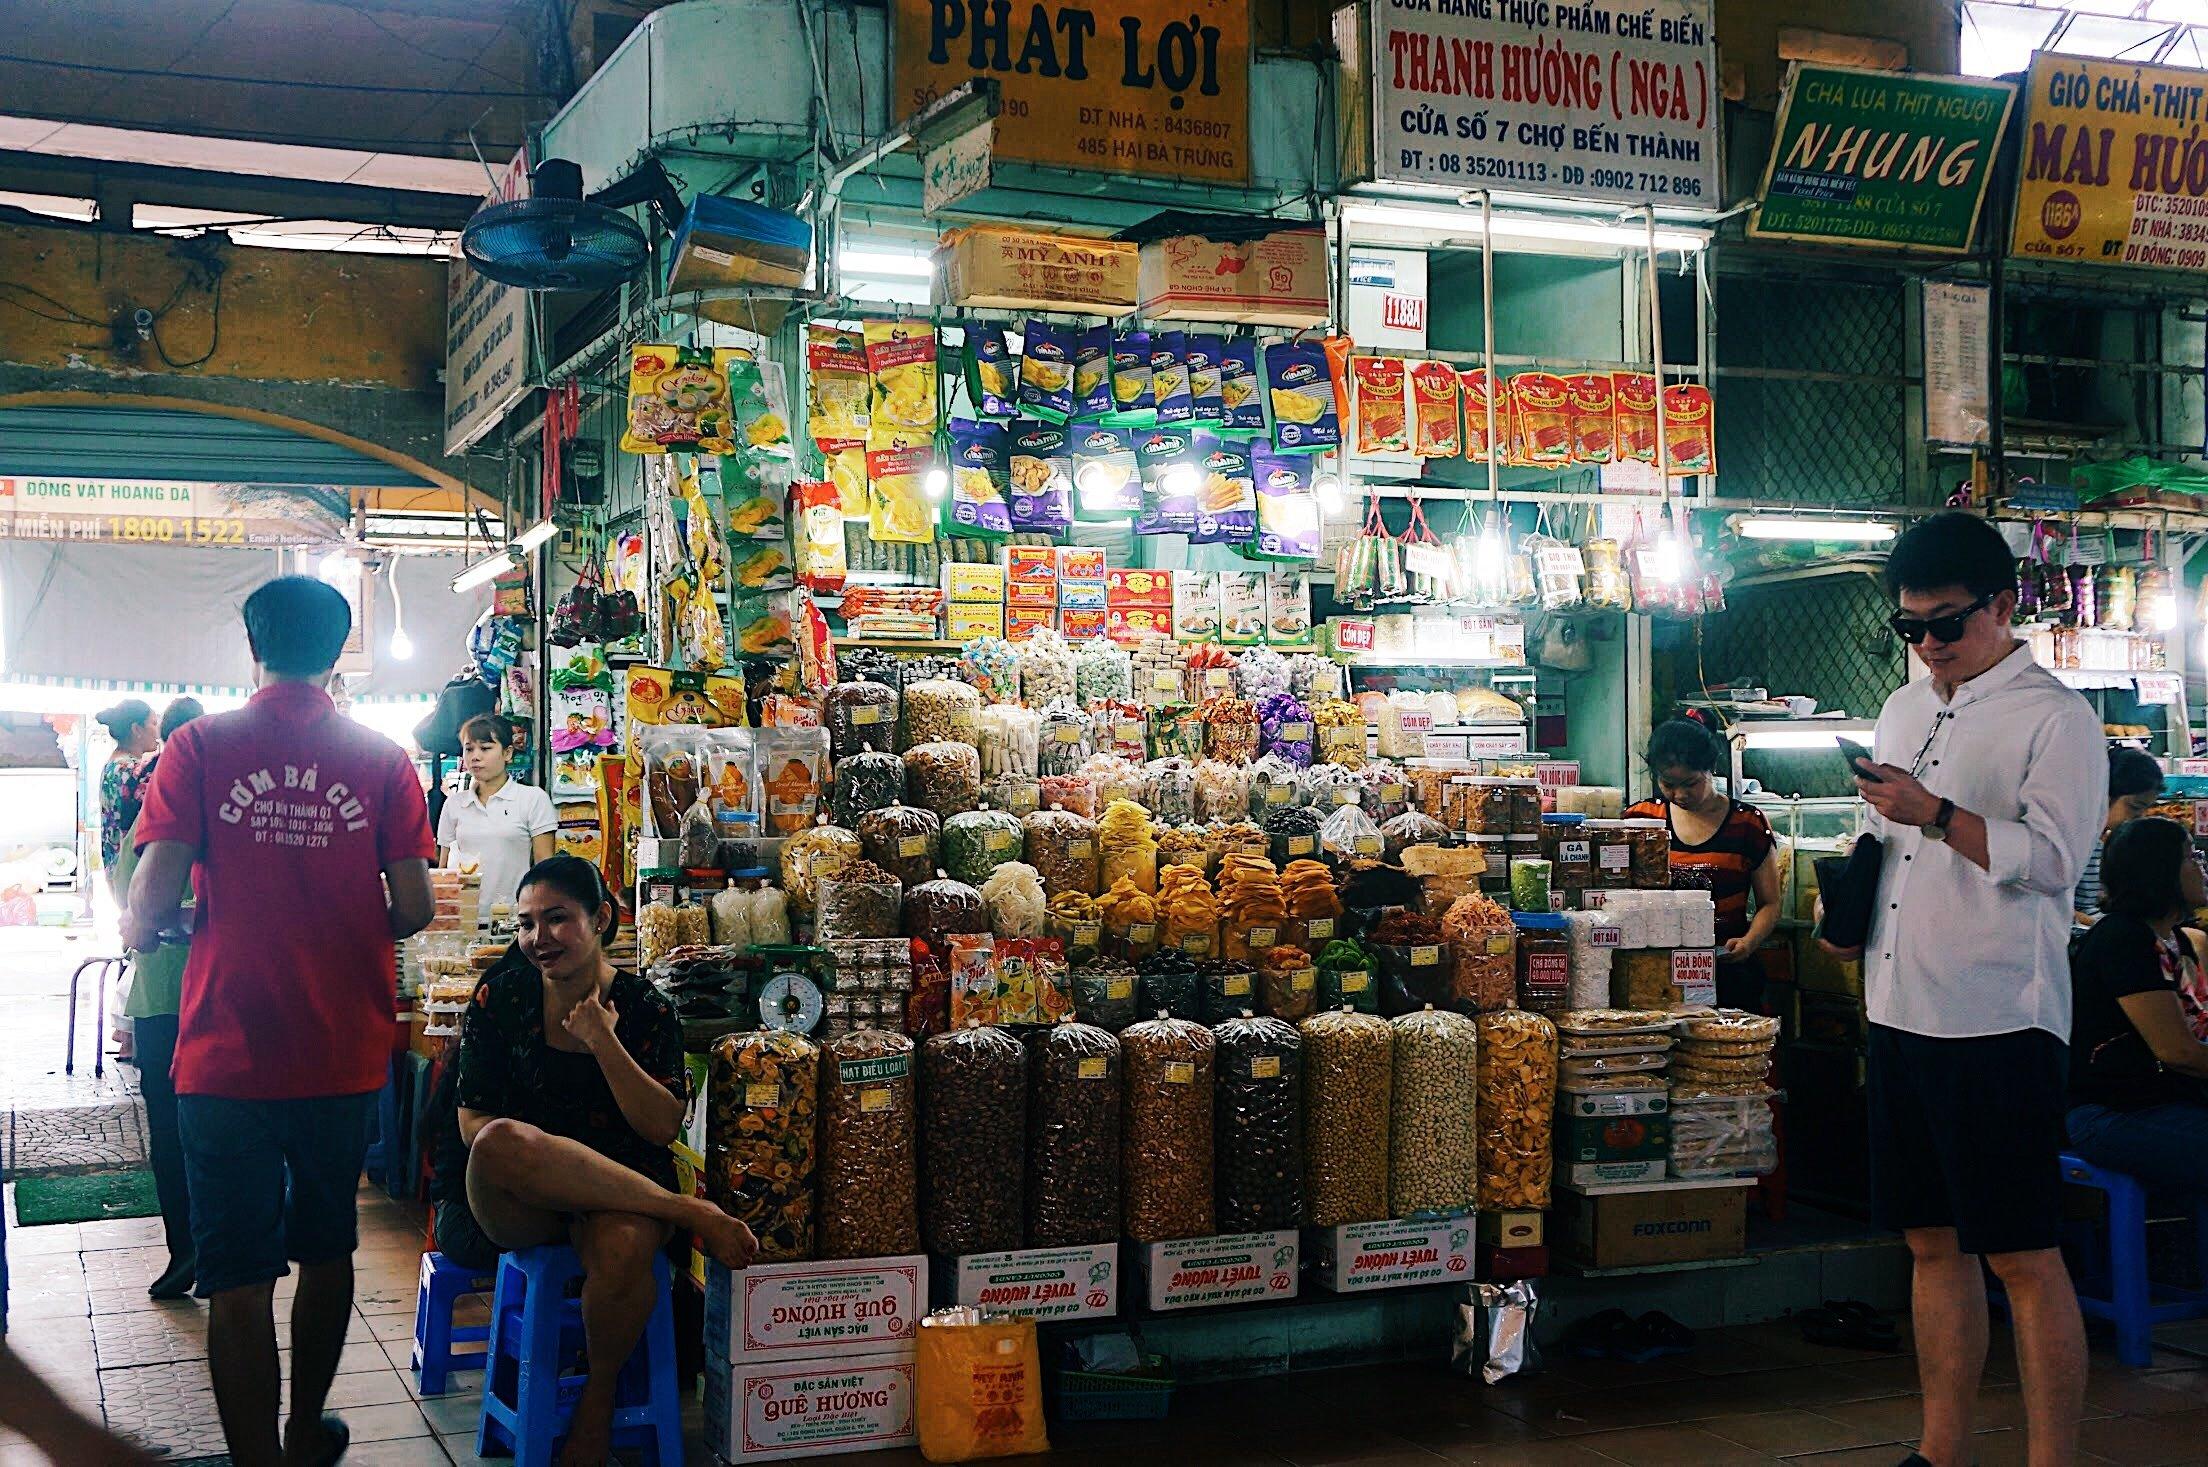
có nhiều mặt hàng được bày bán ở trên quầy hàng